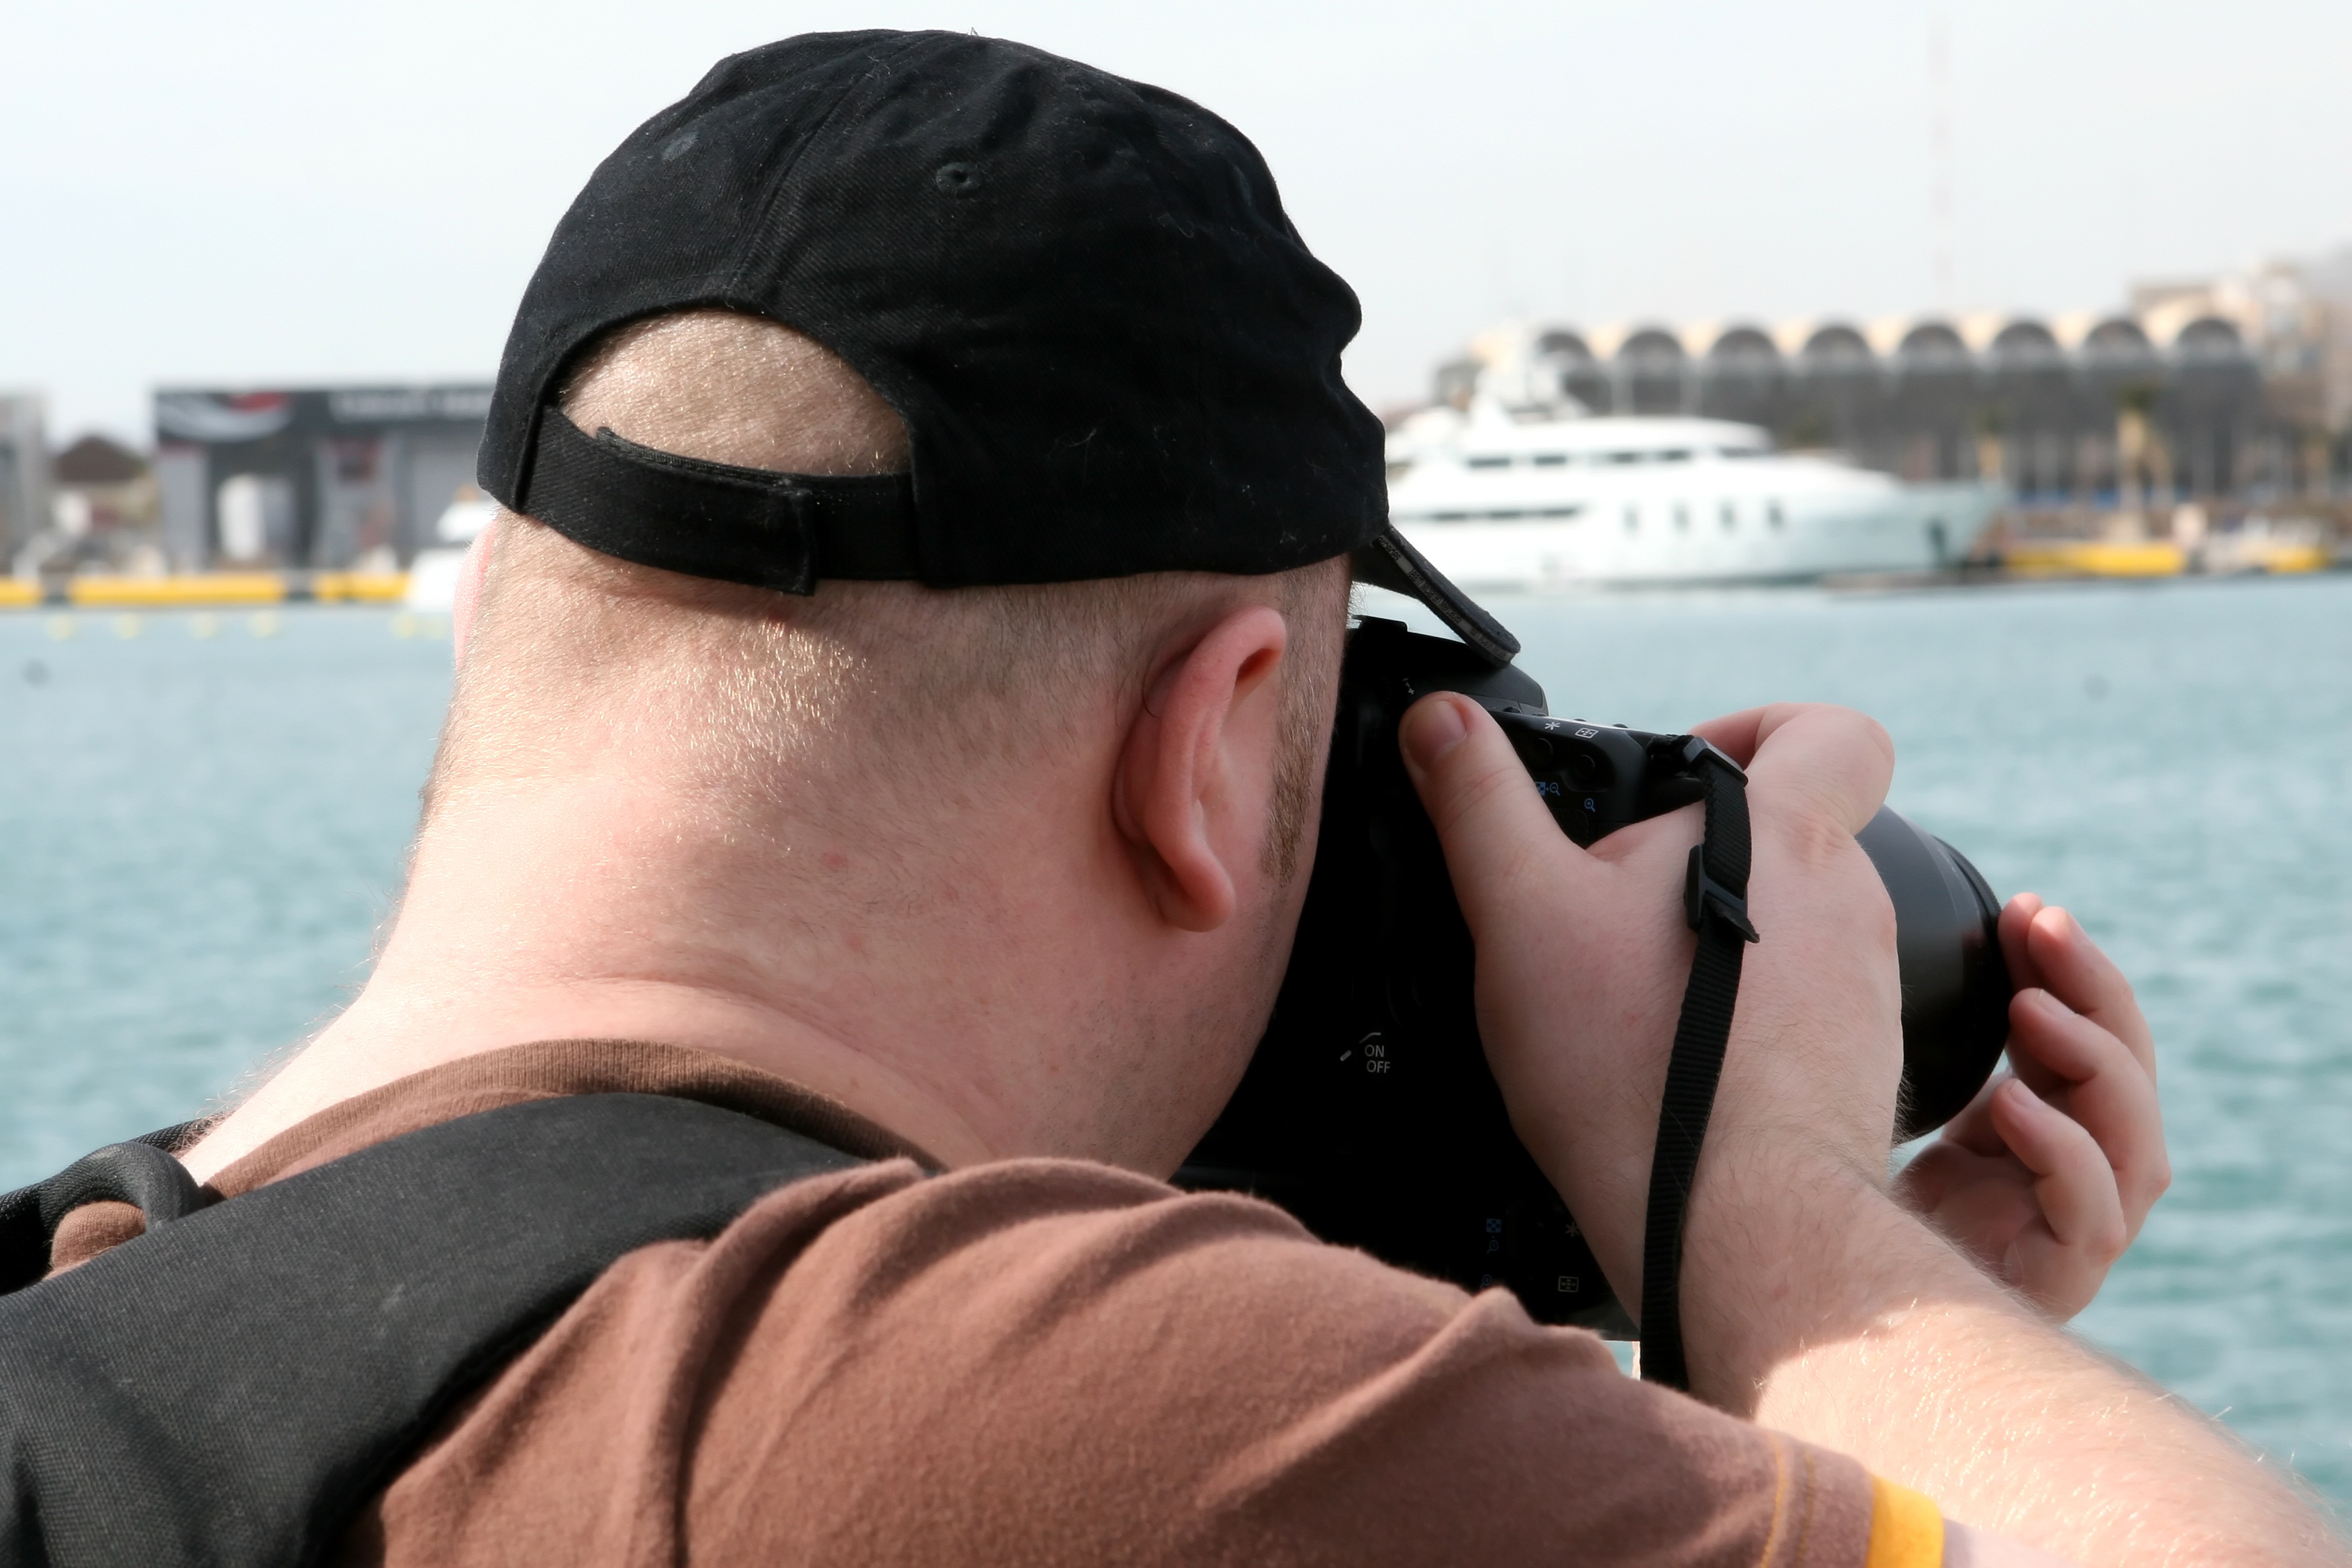
computer, work, man, sea, water, person, light, abstract, people, technology, camera, photography, photographer, film, photo, summer, male, newspaper, dslr, internet, lens, communication, harbour, professional, business, clothing, shutter, electronic, flash, sunglasses, glasses, picture, digital, shoot, conceptual, image, body, news, job, journalism, aperture, wireless, paparazzi, amateur, success, employee, journalist, career, check, transfer, gossip, communicate, stalker, successful, pap